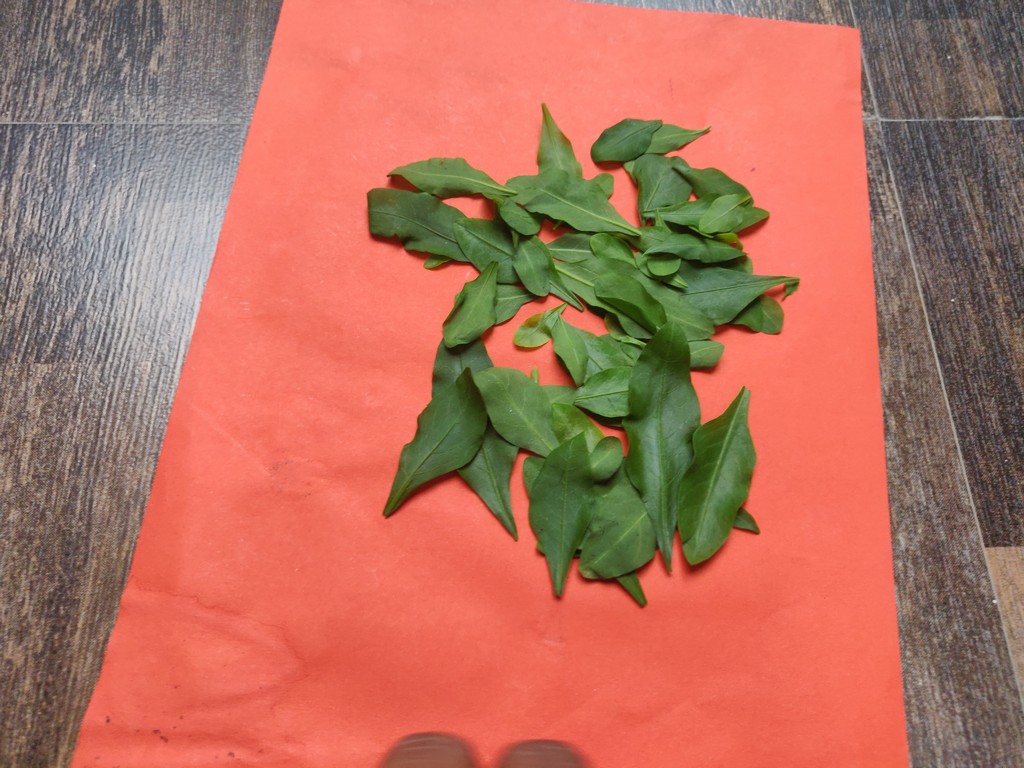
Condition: Healthy
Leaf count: multiple
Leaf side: unknown